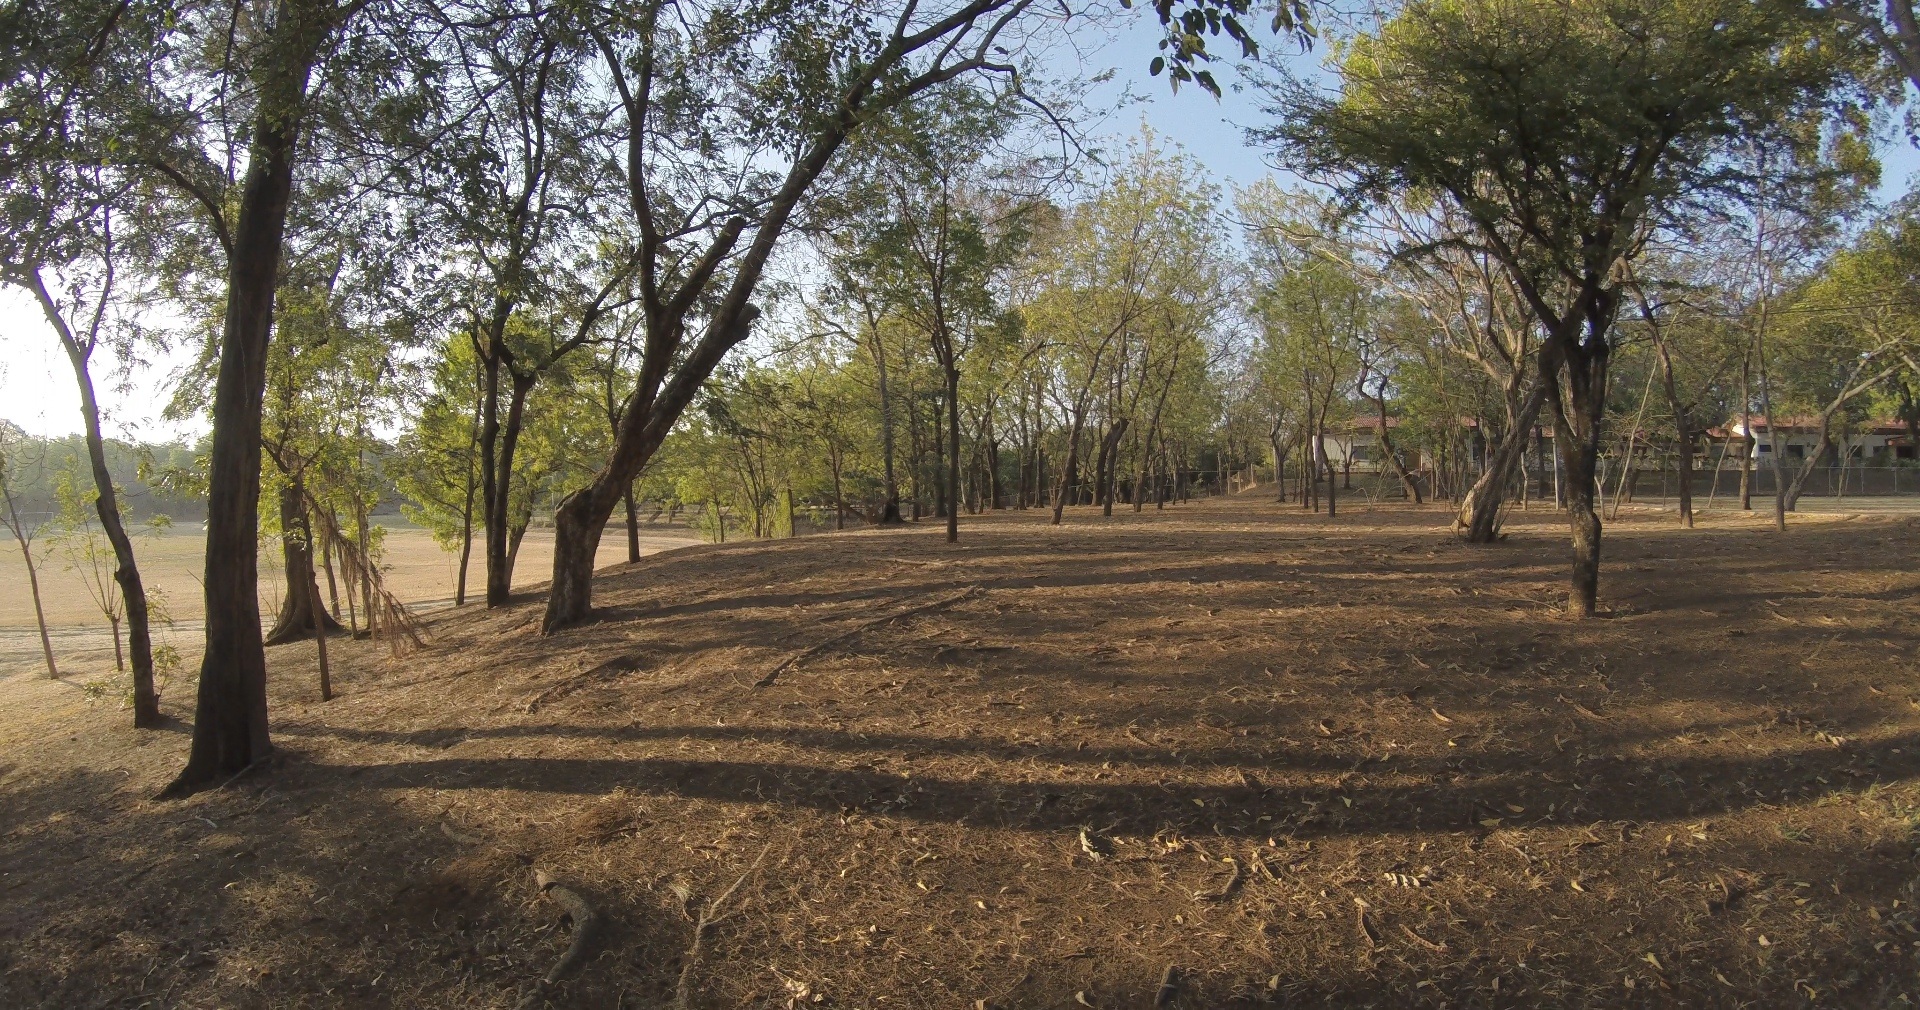
landscape, tree, forest, trail, farm, ranch, park, soil, plantation, woodland, land lot